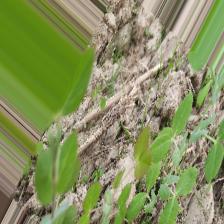
Label: Lentil Rust